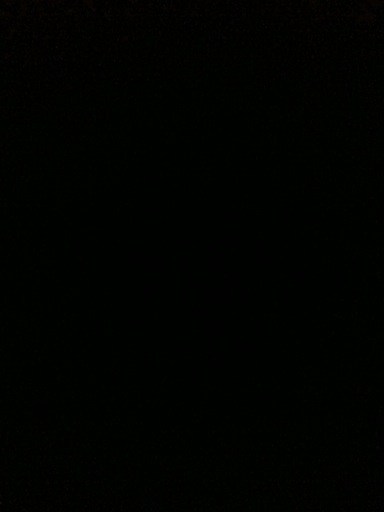Question: Is it light or dark?
Answer: dark